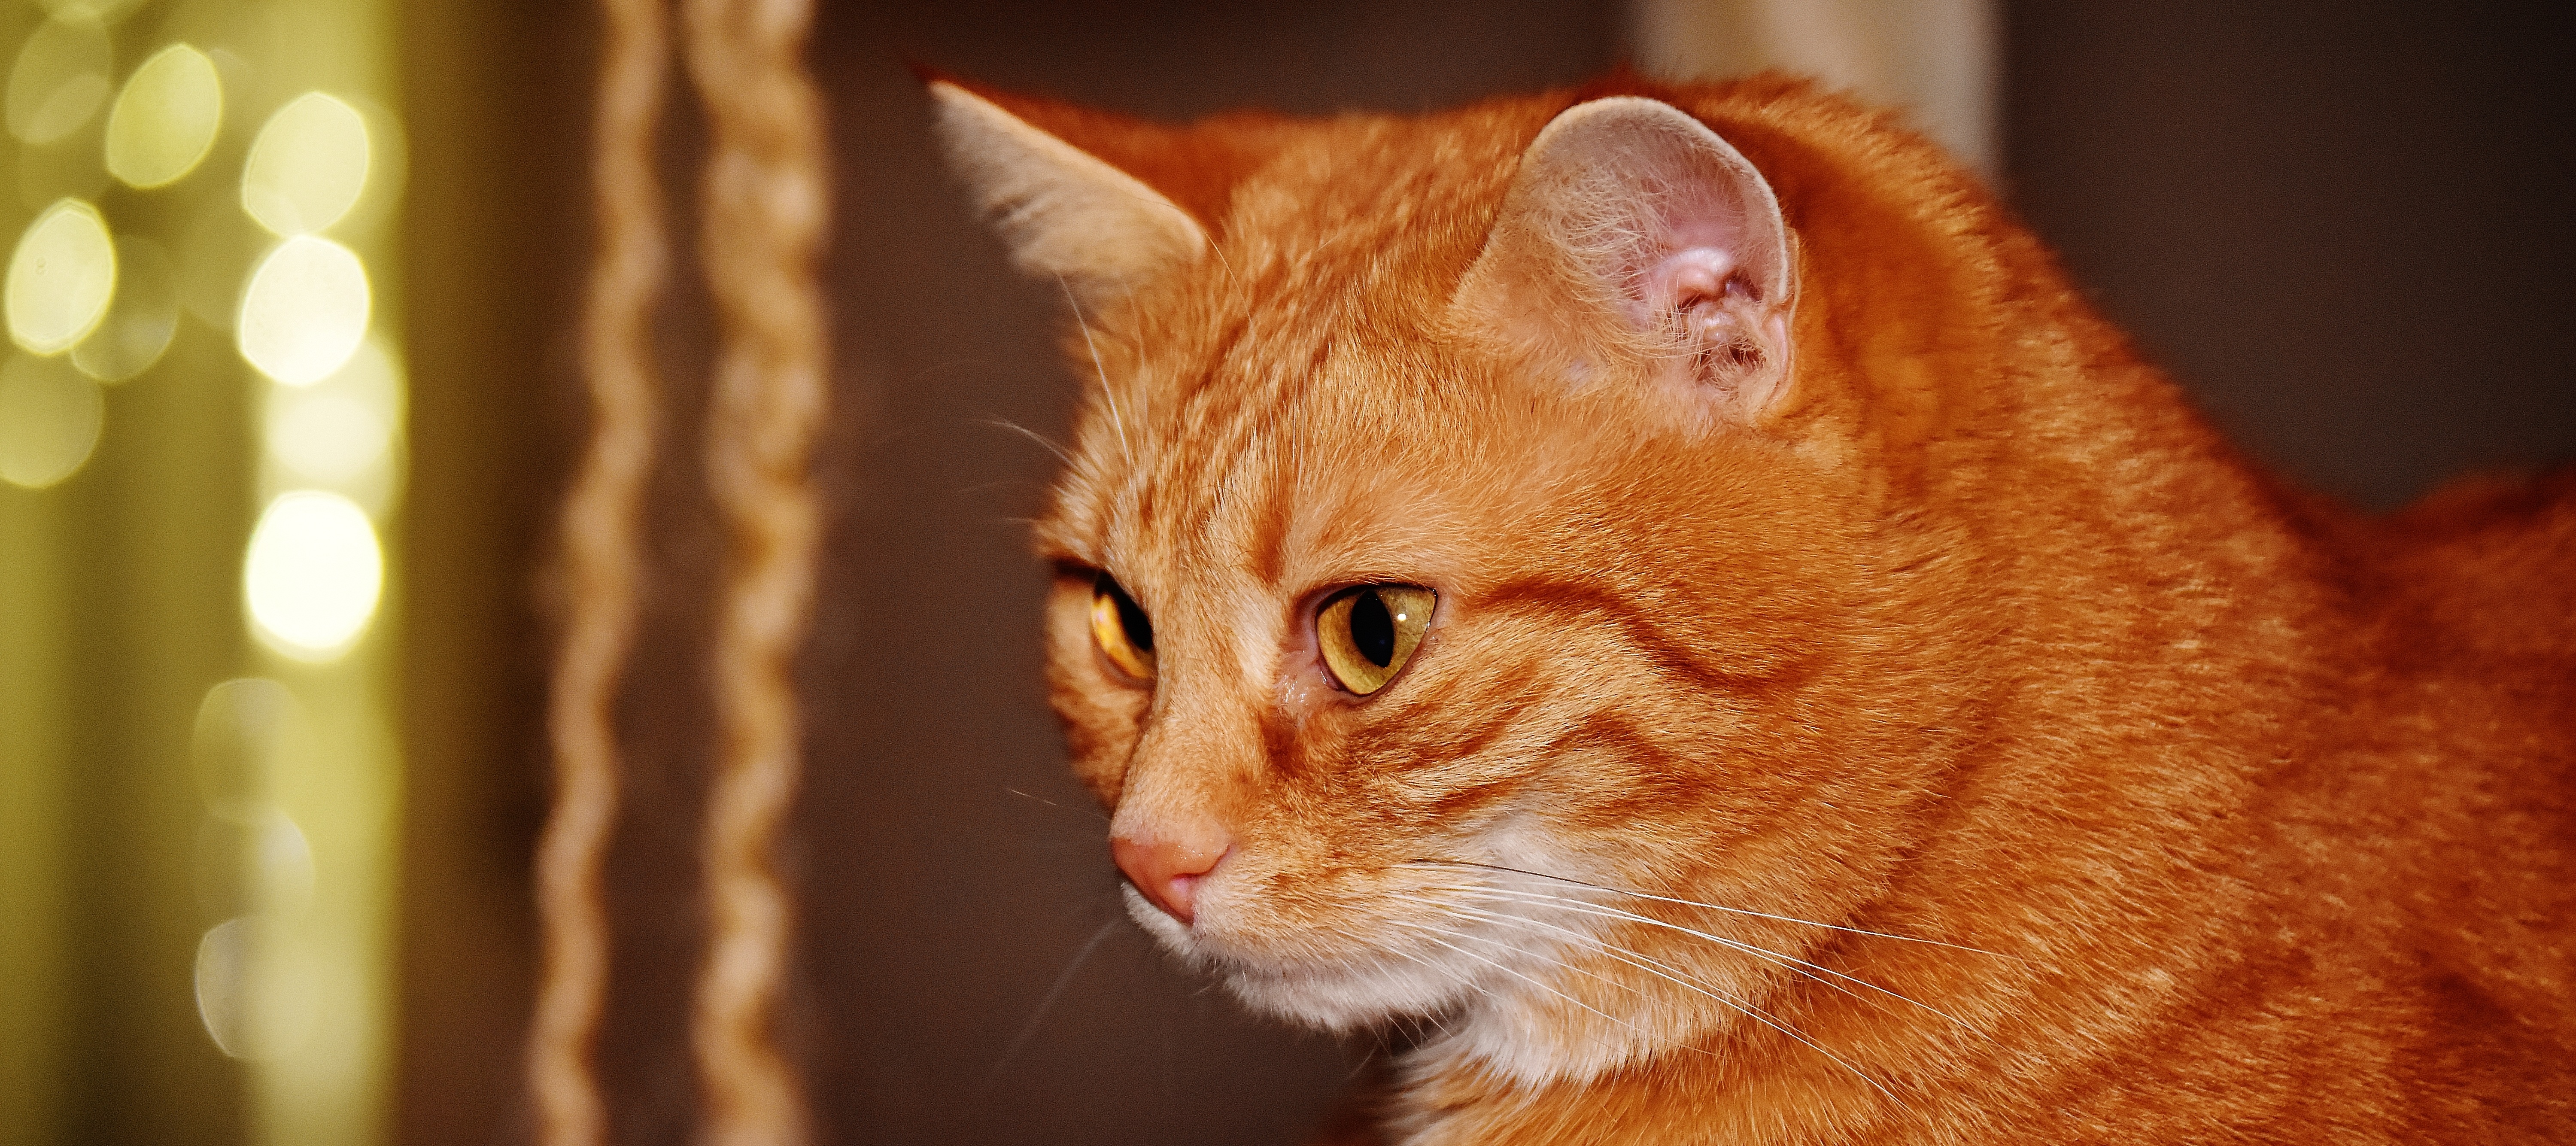
sweet, animal, cute, pet, fur, red, kitten, cat, mammal, playful, close up, nose, whiskers, tiger, adidas, skin, vertebrate, funny, cuddly, animal world, domestic cat, mackerel, cat face, young cat, red mackerel tabby, red cat, cat's eyes, small to medium sized cats, cat like mammal, carnivoran, domestic short haired cat